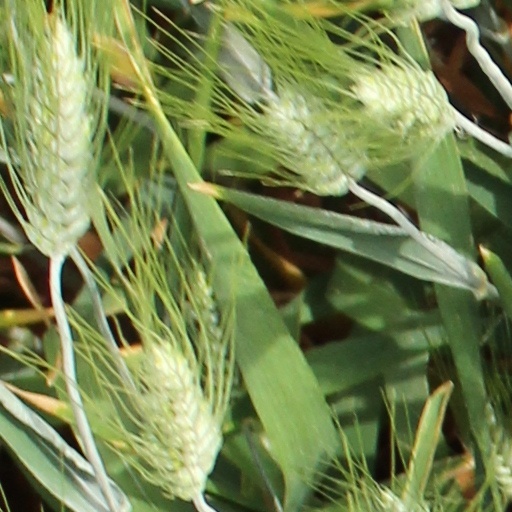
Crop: wheat